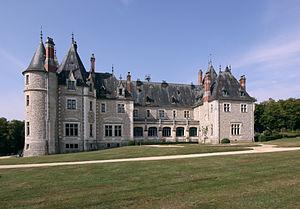
La route Jacques Cœur est une route touristique française située dans les départements du Cher et du Loiret.
Oizon est une commune française située dans le département du Cher, en région Centre-Val de Loire.